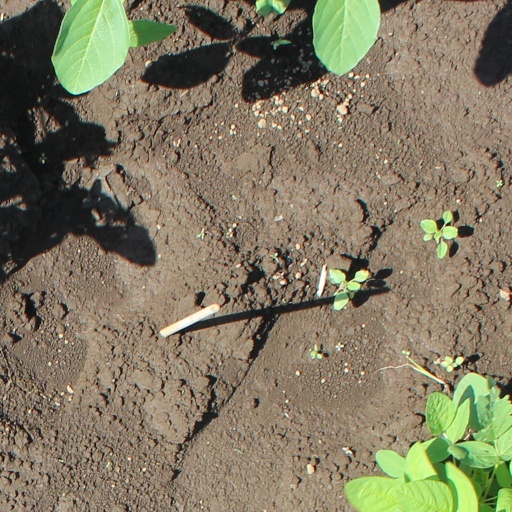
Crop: soybean